Jeffrey Hart

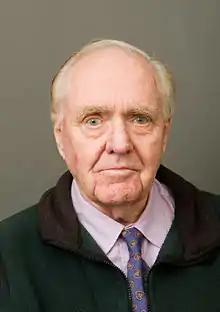
Hart in 2006

Jeffrey Peter Hart (February 23, 1930 – February 16, 2019) was an American cultural critic, essayist, columnist, and Professor Emeritus of English at Dartmouth College.